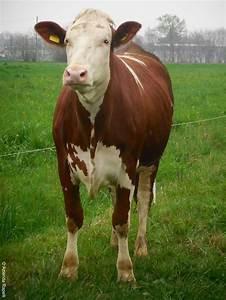
cow